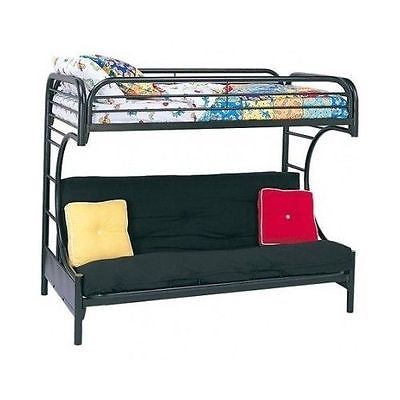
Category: sofa